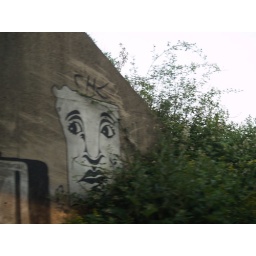
A black and white face on some wall somewhere in France